Q65 (New York City bus)

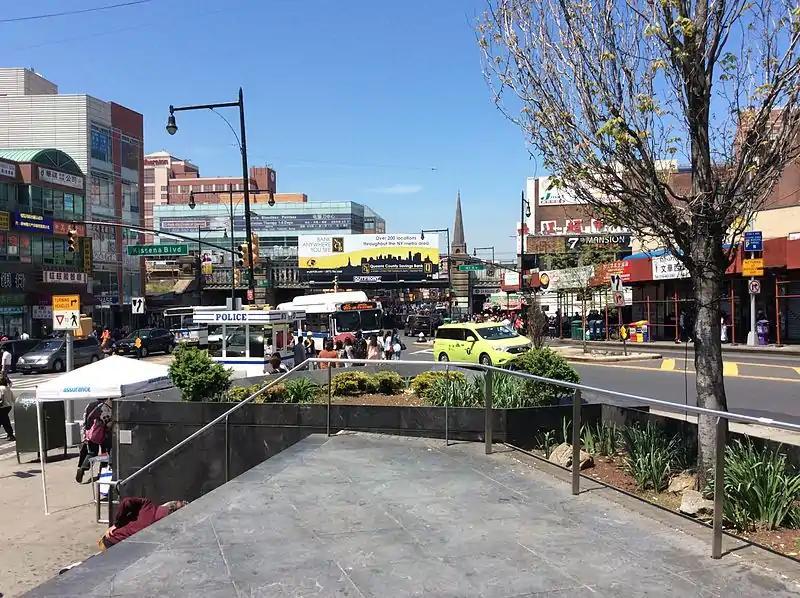
A C40LF on the Jamaica-bound Q65 and an Orion V at Main Street/Kissena Boulevard in May 2015

Around this time, many streetcar lines in Queens and the rest of the city began to be replaced by buses, particularly after the unification of city's three primary transit companies in June 1940. Many local civic organizations had been campaigning for a bus route along the Flushing–Jamaica Line, and the removal of the trolley route that ran in close proximity to private houses. The administration of Mayor Fiorello H. La Guardia, and New York City Parks Commissioner Robert Moses, also desired to use the right-of-way to build the planned Grand Central Parkway (this highway would instead be built along the western end of Flushing Meadows–Corona Park). The College Point trolley, meanwhile, was cited for noise disturbances.